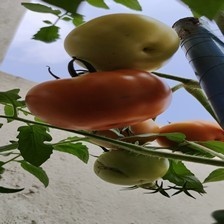
Label: tomato